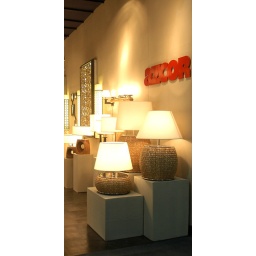
contemporary lamps in a mix of indigenous materials (coco shell and braided water lily stalks) and sleek chrome details